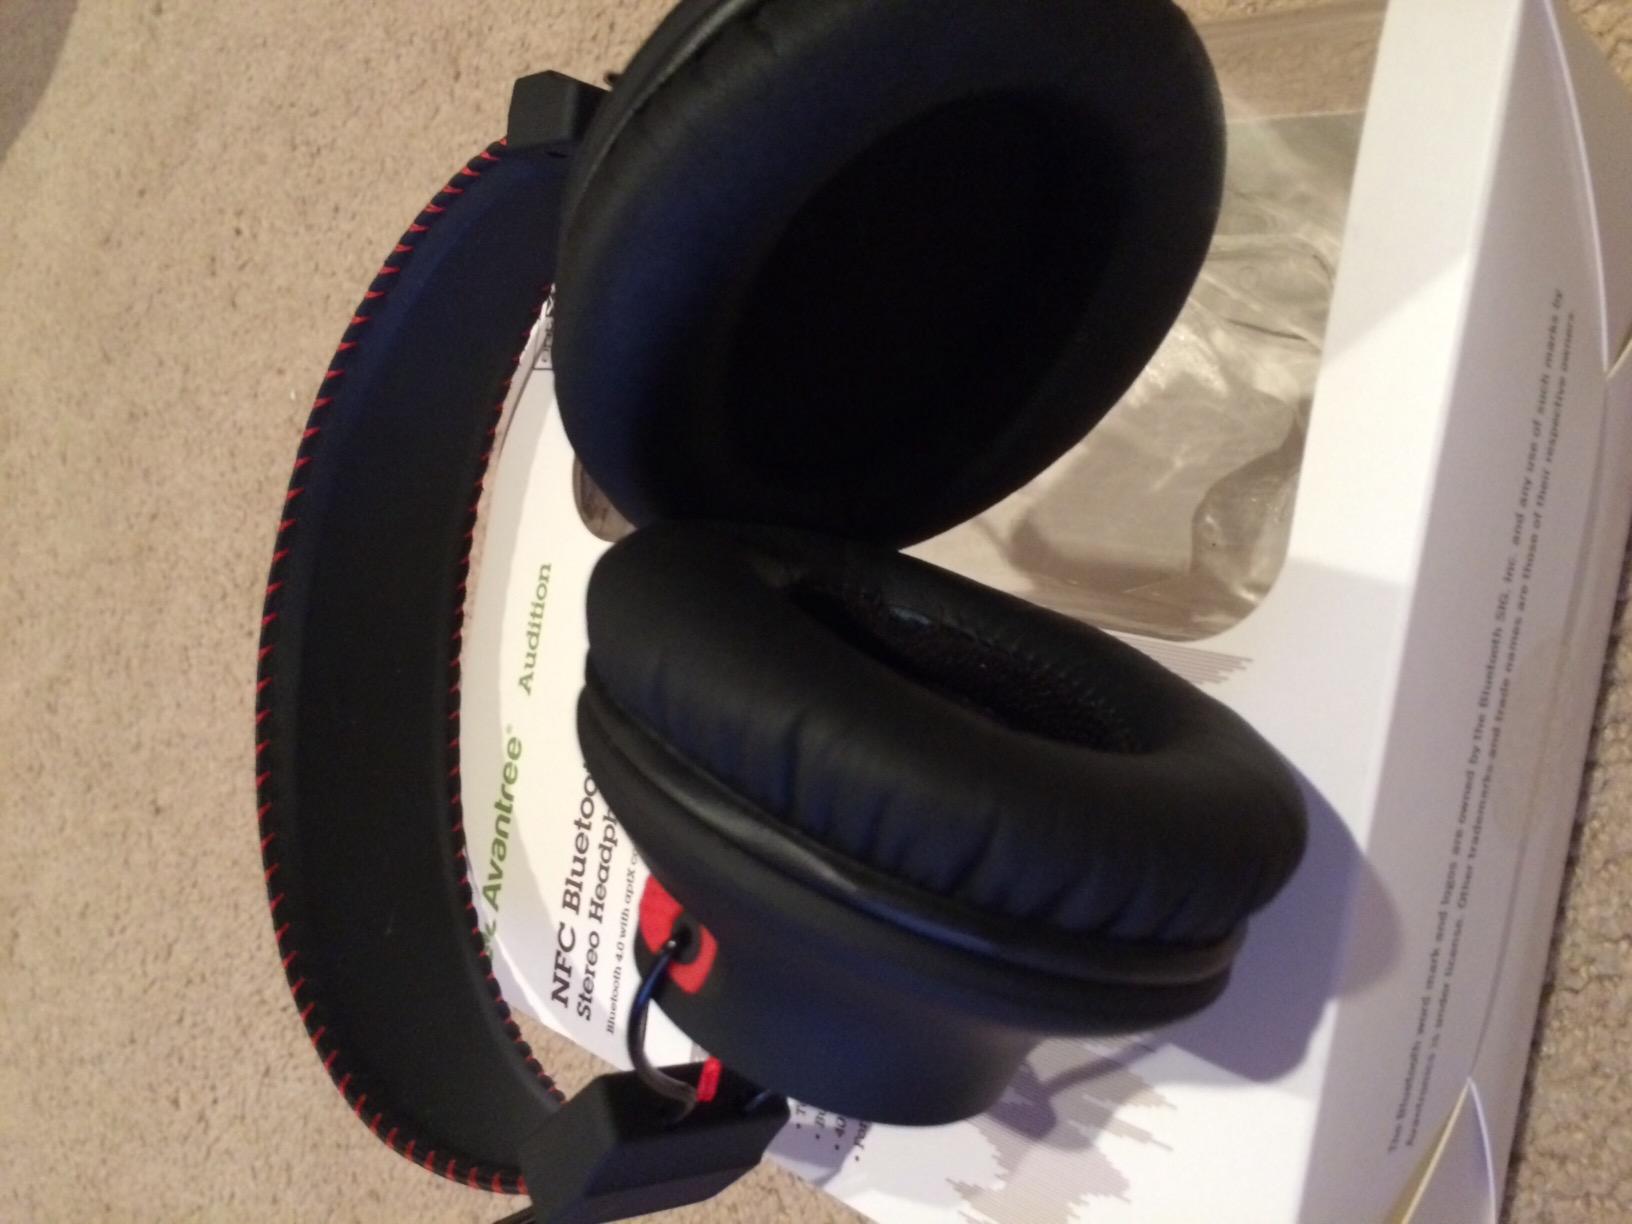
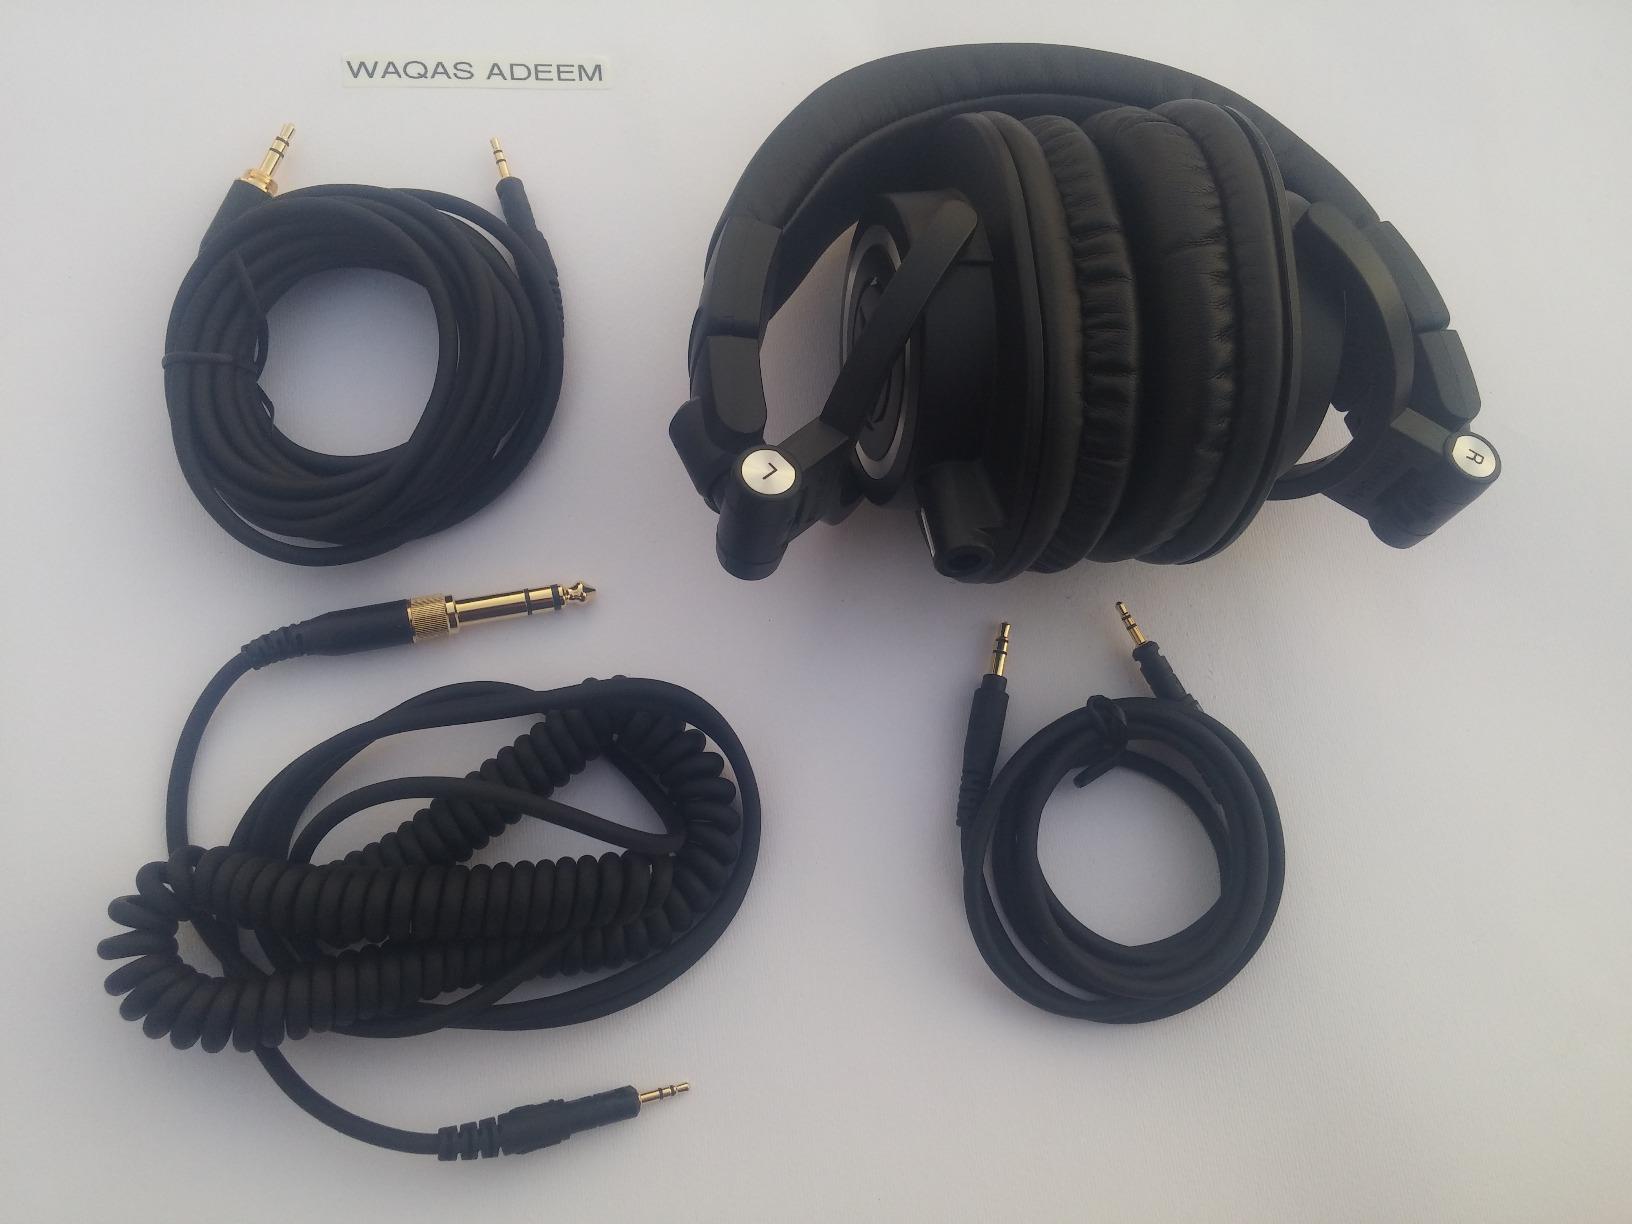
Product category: headphones
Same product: no